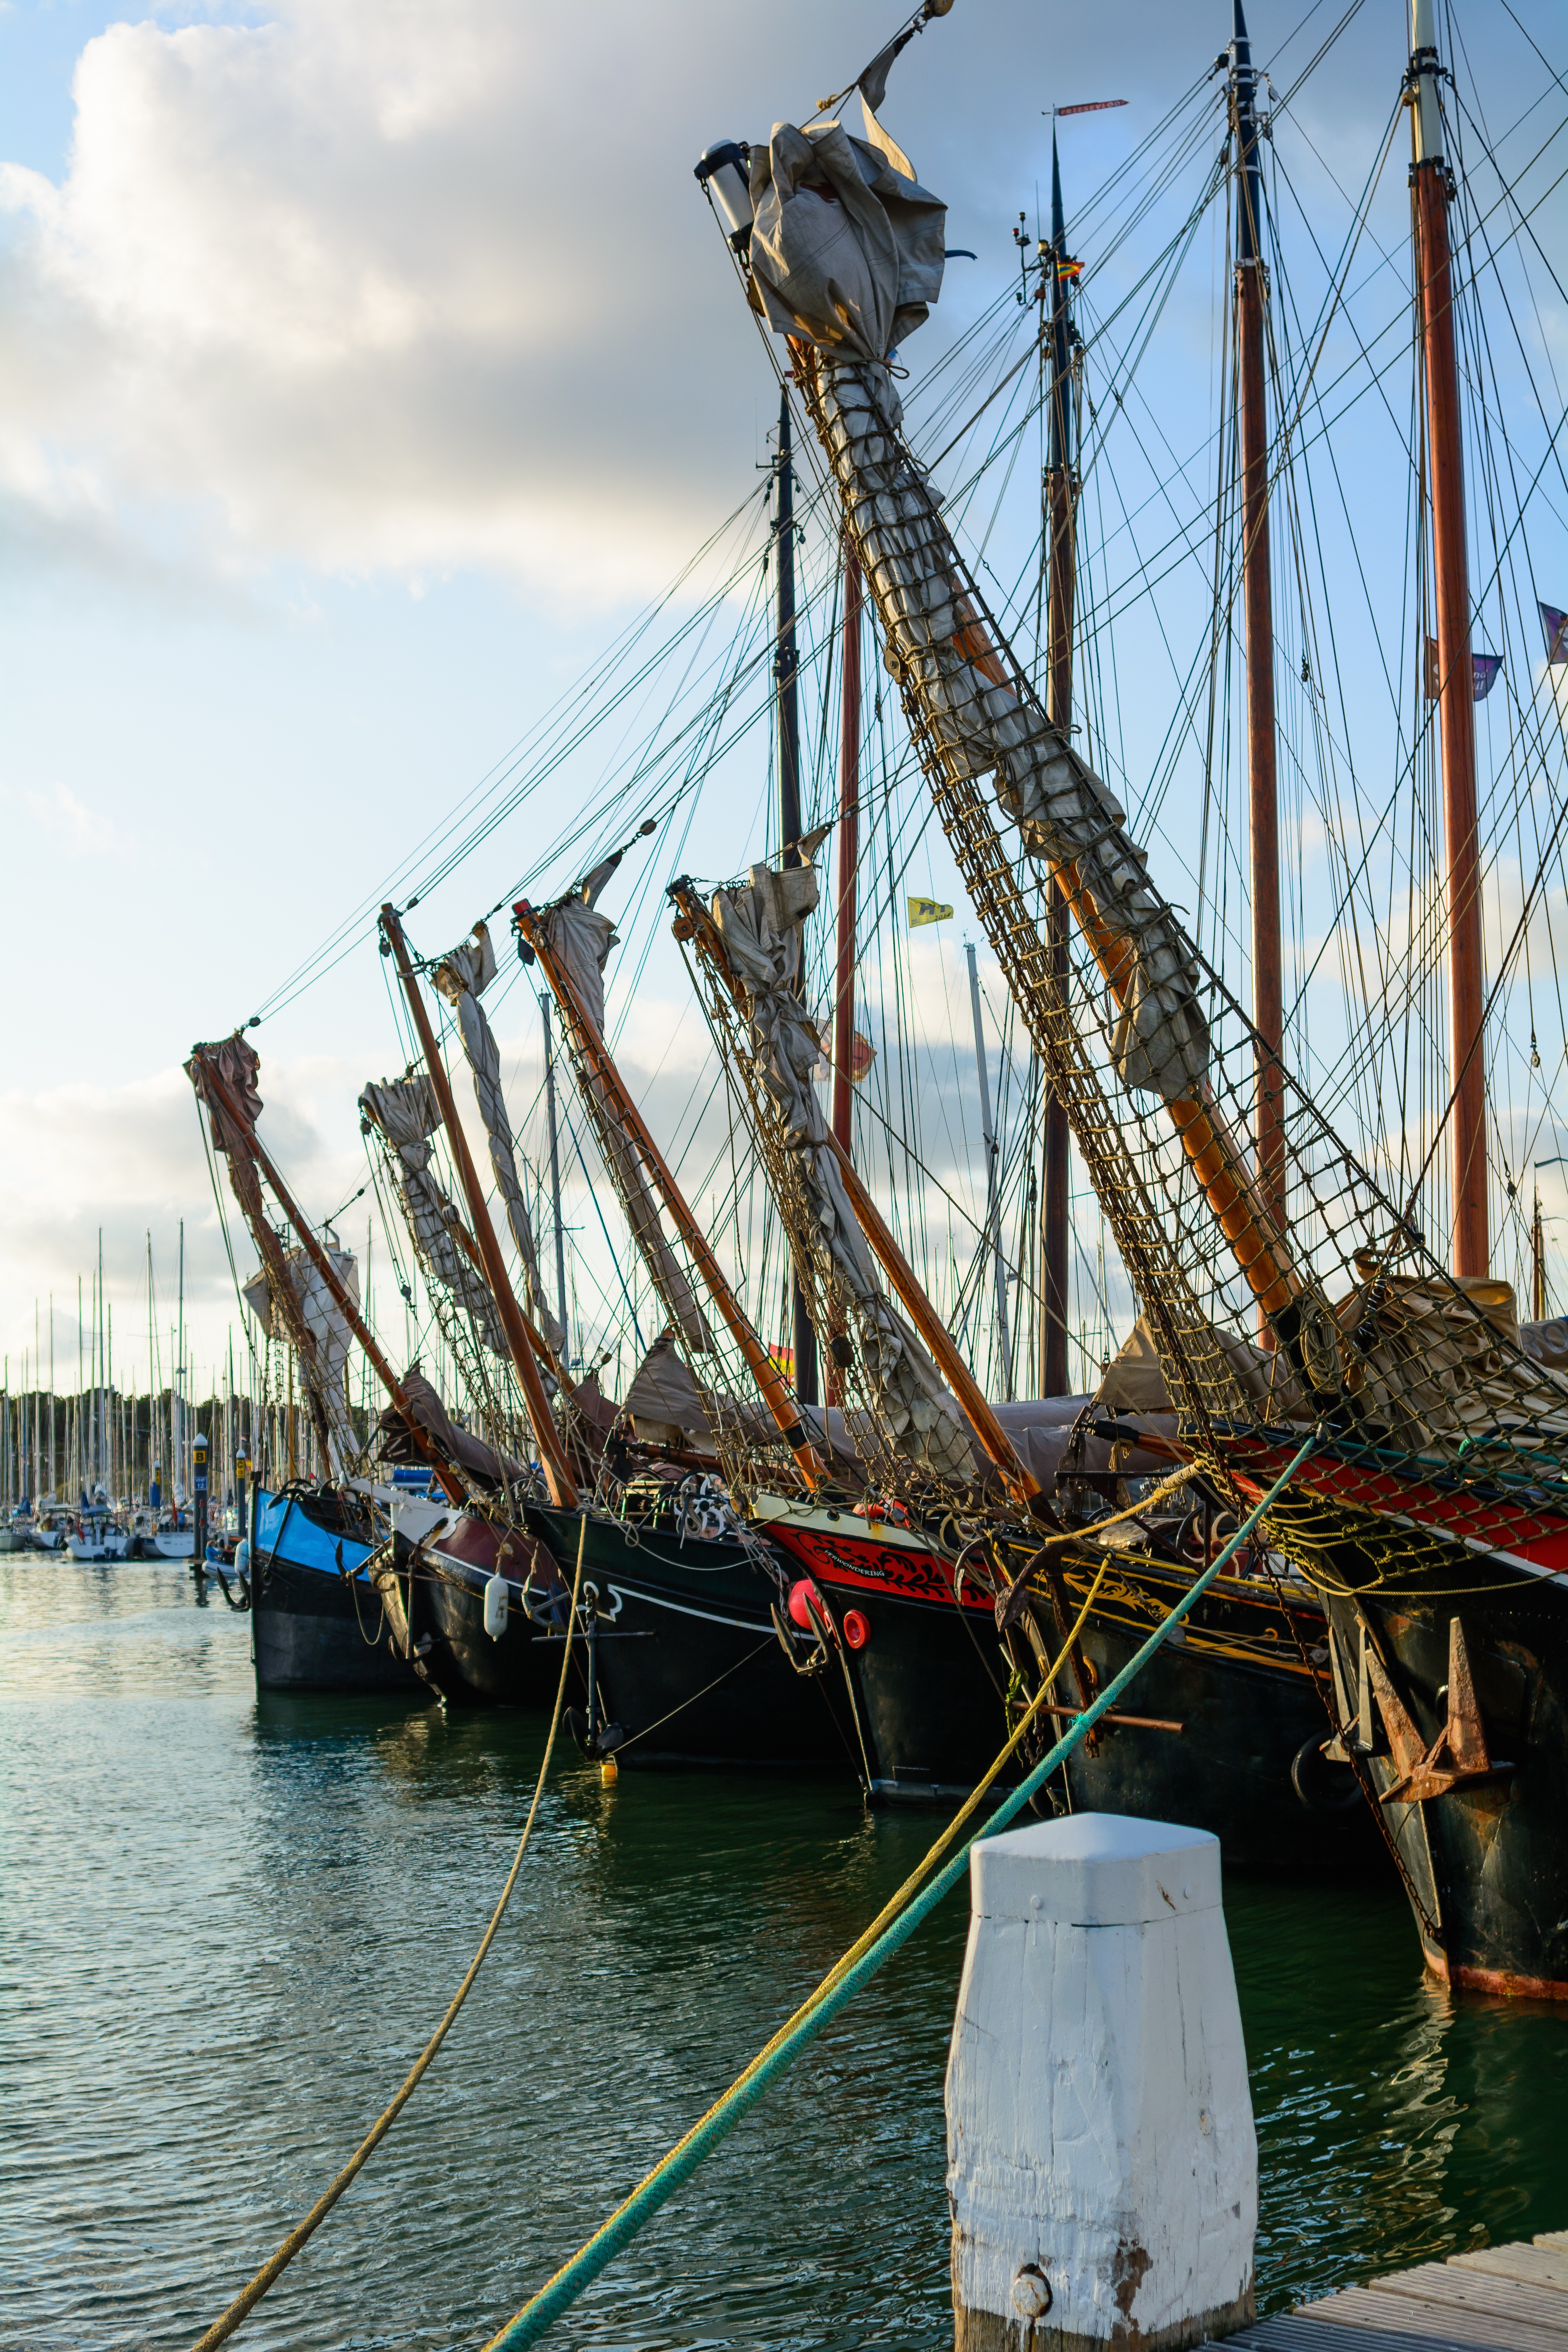
sea, boat, ship, vehicle, mast, port, ships, sail, wooden, watercraft, schooner, windjammer, barque, habour, sailing ship, fishing vessel, tall ship, galleon, terschelling, caravel